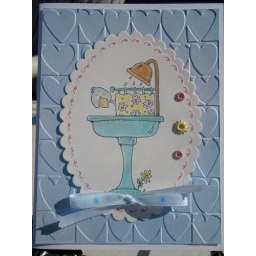
card, bird in shower, blue